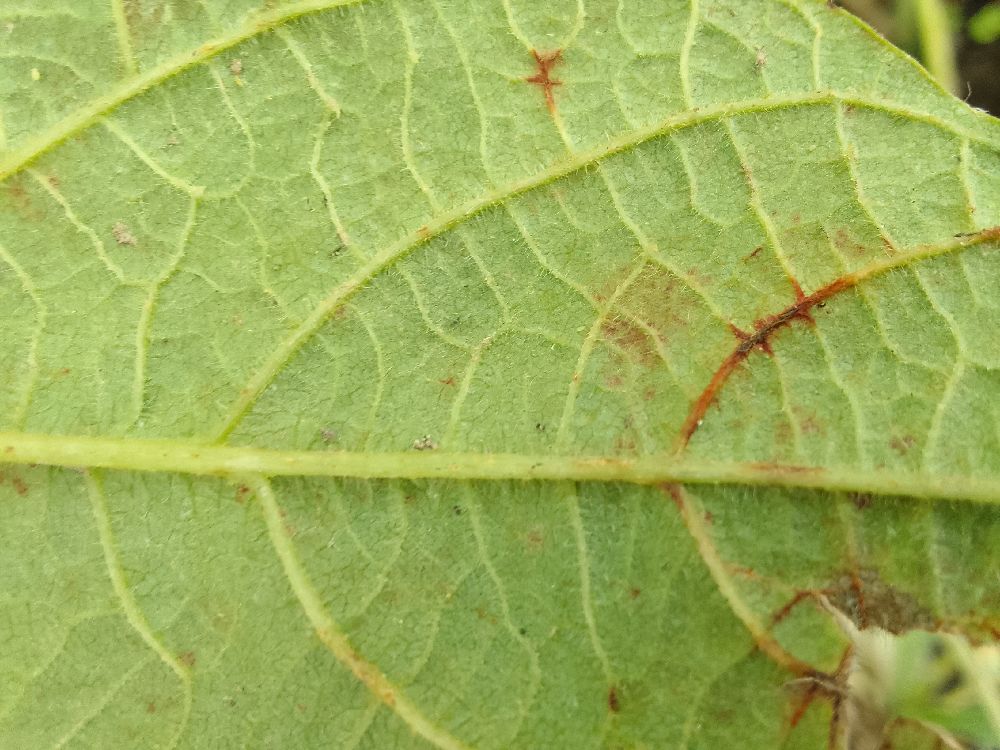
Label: anthracnose